Myōkō-Kōgen Station

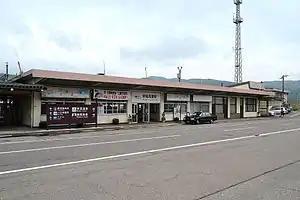
Myōkō-Kōgen Station in June 2015

is a railway station in Myōkō, Niigata, Japan, jointly operated by the third-sector railway operators Shinano Railway and Echigo Tokimeki Railway.